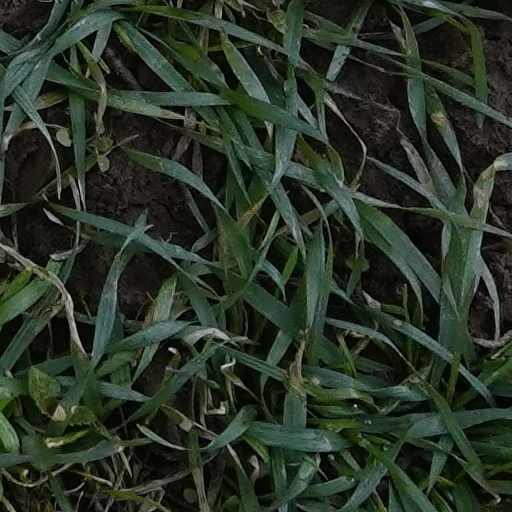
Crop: wheat